Racial views of Donald Trump

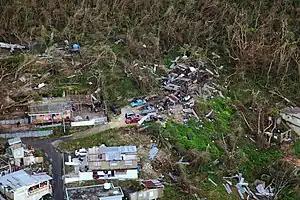
Homes damaged in Puerto Rico following Hurricane Maria

In 2017 after Hurricane Maria struck Puerto Rico, the Mayor of San Juan Carmen Yulín Cruz went on television to plea for help and accused the federal response of fatal inefficiency. Trump responded with tweets claiming the Puerto Rican leadership were "not able to get their workers to help" because "They want everything to be done for them" while claiming federal workers were doing a "fantastic job." As the death toll reached into the thousands, Governor Andrew Cuomo of New York and others criticized the federal government and suggested racism was partially to blame for the insufficient response.